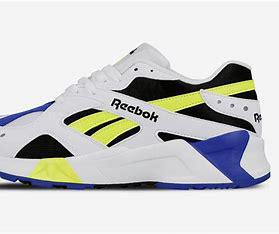
Brand: Reebok
Model: Aztrek